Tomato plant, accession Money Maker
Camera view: vertical (180 deg); turntable rotation: 240 degrees
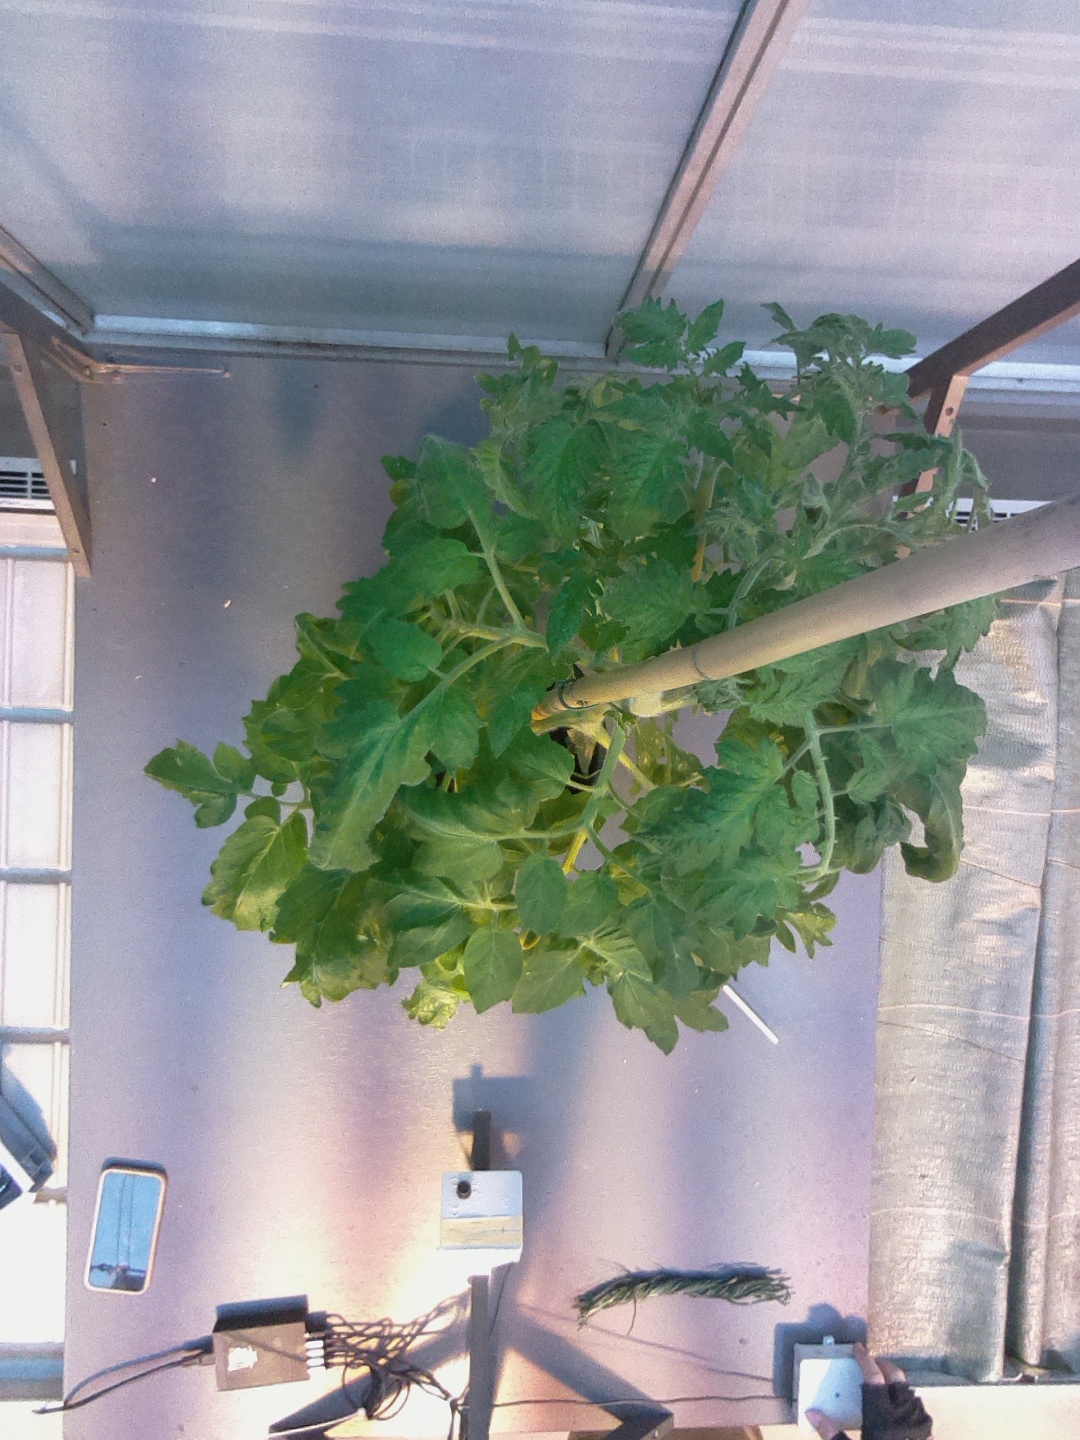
BBCH growth stage 65: Full flowering, 50%-60% of flowers open, first petals falling